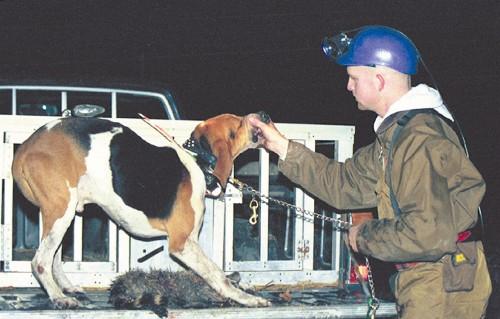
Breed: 216-n000063-Walker_hound